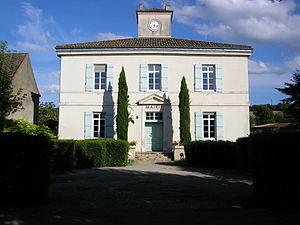
La mairie